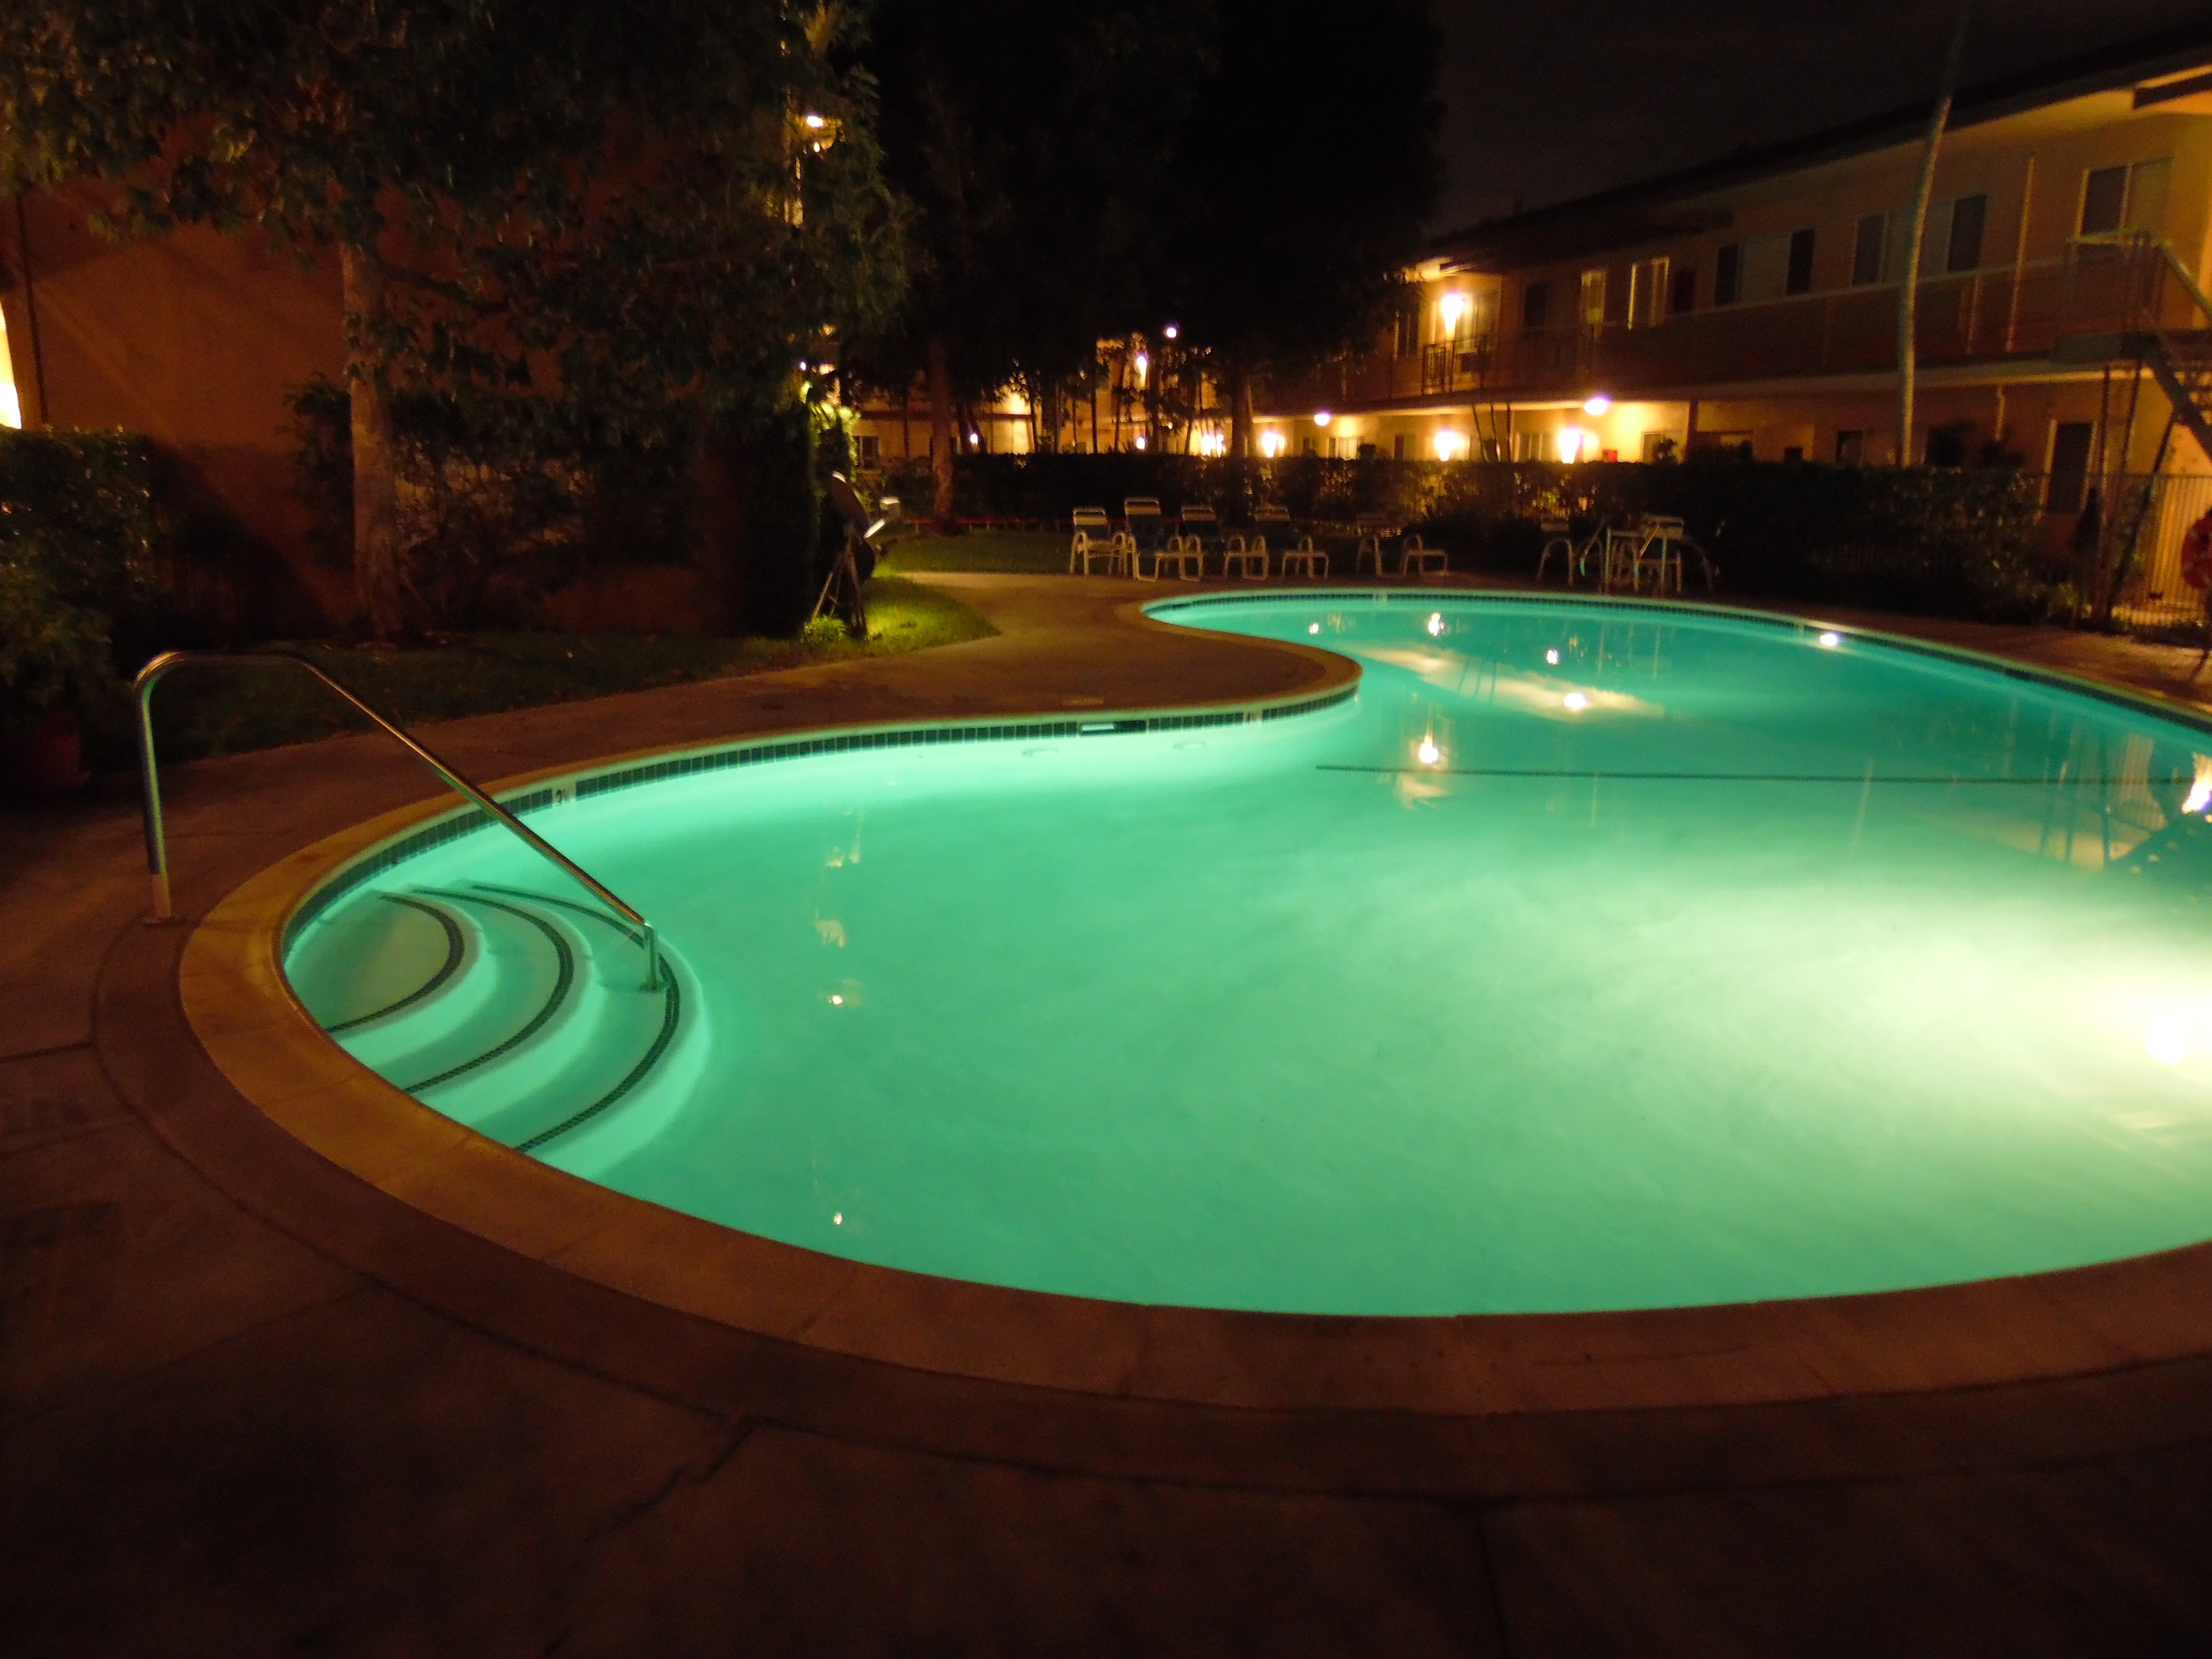
water, night, pool, swimming pool, residential, swimming, resort, estate